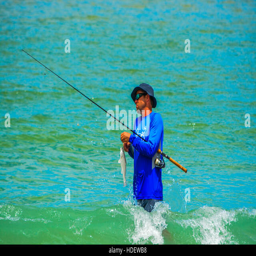
profession caught a fish in the surf .